Stephen Smith (Australian politician)

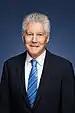
Official portrait, 2023

Stephen Francis Smith (born 12 December 1955) is an Australian former politician and diplomat serving as the 26th and current high commissioner of Australia to the United Kingdom since 2023. A member of the Australian Labor Party (ALP), he was the federal member of Parliament (MP) for the division of Perth from 1993 to 2013, serving in the Rudd and Gillard governments as minister for Foreign Affairs from 2007 to 2010, minister for Trade in 2010 and minister for Defence from 2010 to 2013.